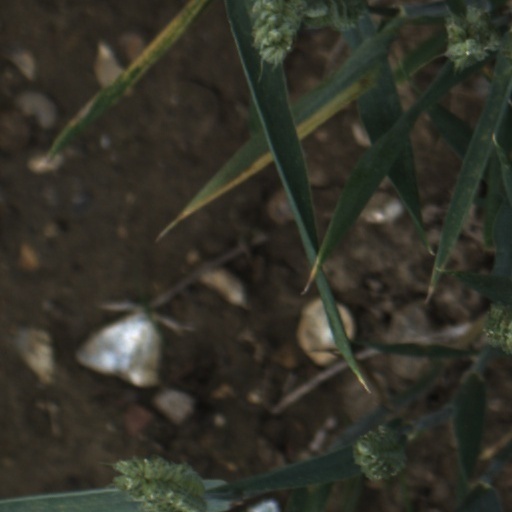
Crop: wheat